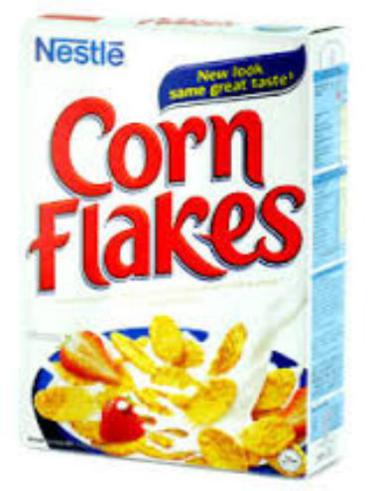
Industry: Food